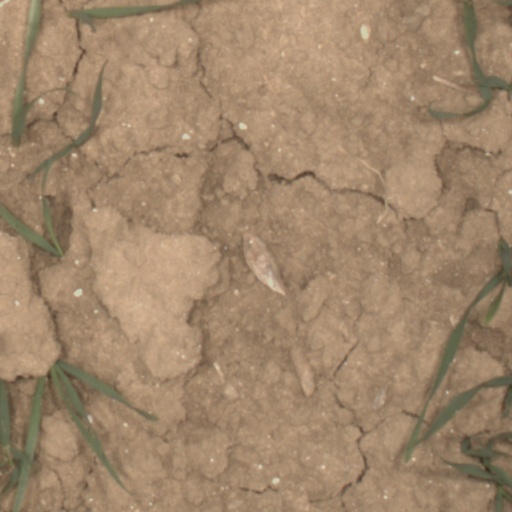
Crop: wheat